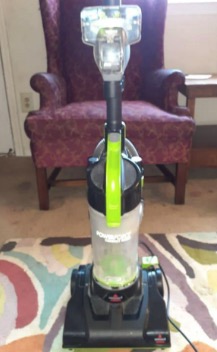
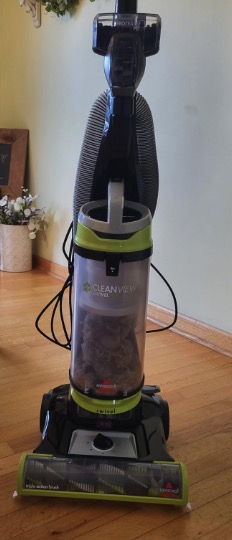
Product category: items_vacuum
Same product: no